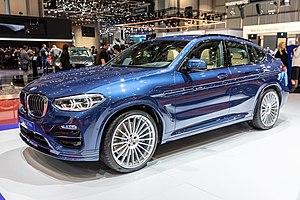
Alpina Burkard Bovensiepen GmbH & Co. KG est un constructeur automobile allemand spécialisé dans les segments haut de gamme et sportif dont les modèles, produits en petite série, sont basés sur ceux de BMW.